Eva Lüdi Kong

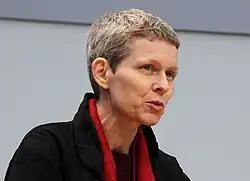
Eva Lüdi Kong

Eva Lüdi Kong studied Sinology in Zurich and Chinese calligraphy and printmaking at the Chinese University of the Arts in Hangzhou (Zhejiang). She completed further studies in classical Chinese literature at Zhejiang University with a master's degree. During her studies she worked as a language teacher, interpreter and translator. Lüdi Kong lived and worked from 1990 to 2016 mainly in China, where she was also active in teaching and research.